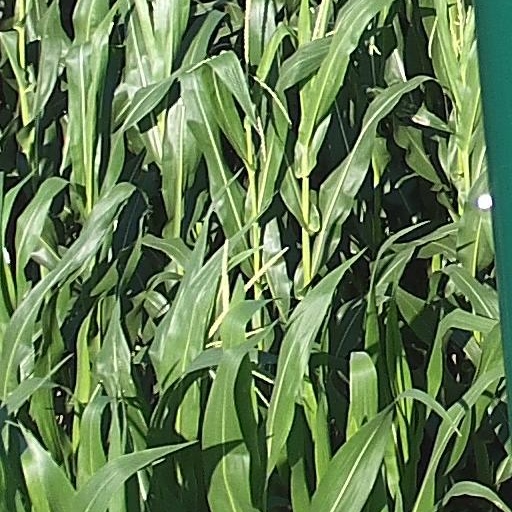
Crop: maize; corn